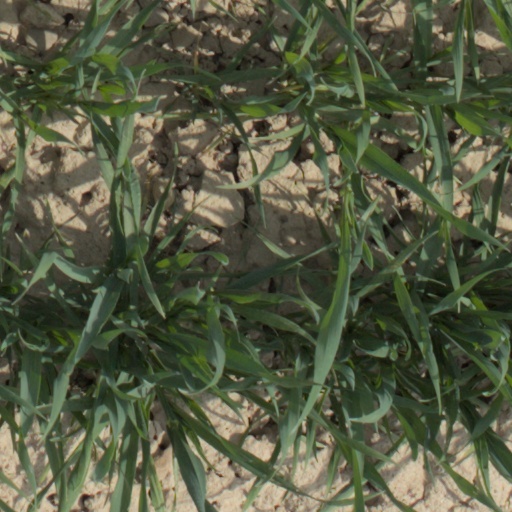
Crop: wheat